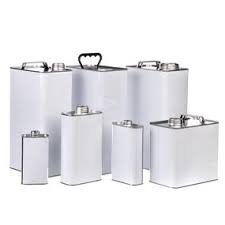
Label: metal